Pedra Branca dispute

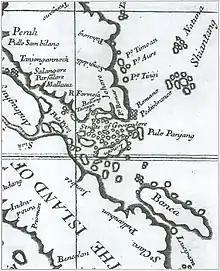
Detail of "A Map of the Dominions of Johore and of the Island of Sumatra with the Adjacent Islands" (1727) by Alexander Hamilton showing the island of "Pedrobranco"

It was also Singapore's case that for over 130 years since 1847, Malaysia had been silent over Singapore's activities and exercise of sovereignty over Pedra Branca. No other state had challenged Singapore's claims, and Singapore had made them without having to seek approval from any other state. During the hearing, Ambassador-at-Large Tommy Koh highlighted this by saying: